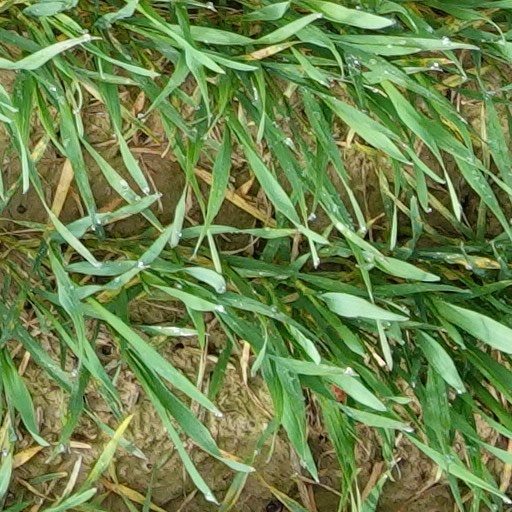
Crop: wheat